April 2025 massacres of Syrian Druze

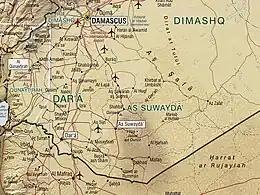
2004 map of the Jabal al-Druze region in southern Syria

Beginning on 28 April 2025, sectarian conflict conducted against Druze militias by Syrian transitional government military units and affiliated militias resulted in the deaths of several Druze civilians, many of whom were extrajudicially killed.